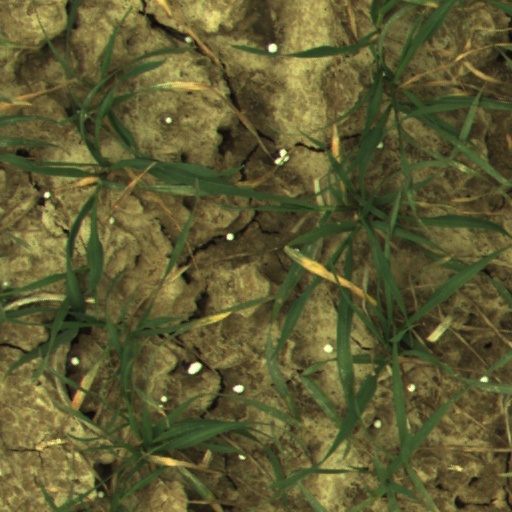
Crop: wheat